2022 NBA Finals

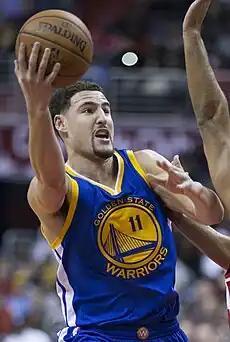
Klay Thompson returned after missing the previous two seasons because of injury.

After reaching the Finals for five consecutive seasons (2015–2019), the Warriors were struck with injuries for the next two seasons, with Klay Thompson sitting out for the entire 2019–20 and 2020–21 campaigns, and Stephen Curry playing a combined 68 games during that time span. In 2021–22, Golden State began the season winning 18 of their first 20 games. Curry became the NBA career leader in 3-pointers, and Thompson returned on January 9, 2022, his first NBA game in 941 days. Andrew Wiggins, acquired by the Warriors in 2020 after six seasons with Minnesota, was named a starter for the 2022 NBA All-Star Game. The Warriors finished as the No. 3 seed in the Western Conference with a record of 53–29.